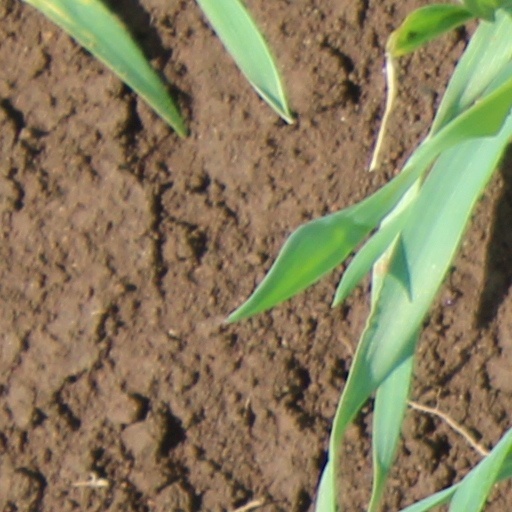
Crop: wheat